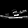
Label: Sandal